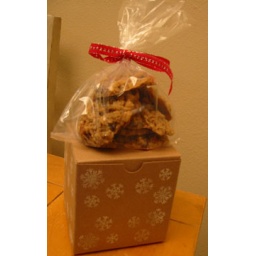
Snowflakes were stamped in white on kraft boxes and then dusted with clear embossing powder.